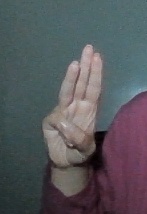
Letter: thaa